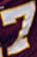
Number: 7